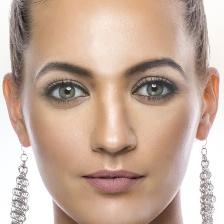
Label: faces